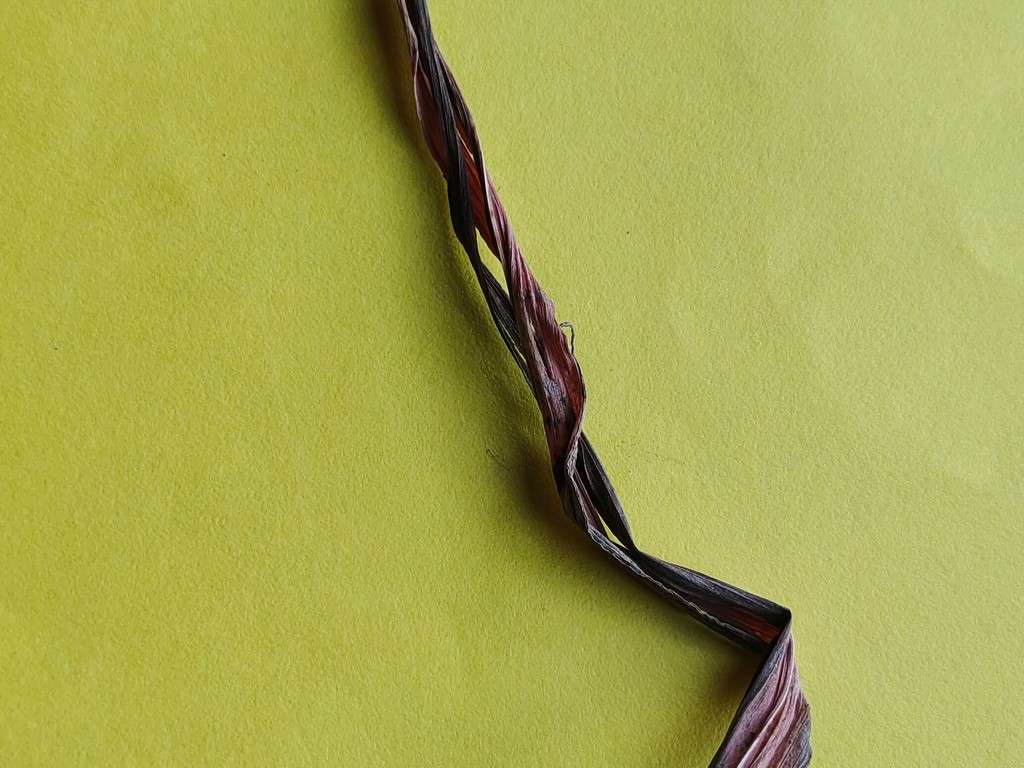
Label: Dried